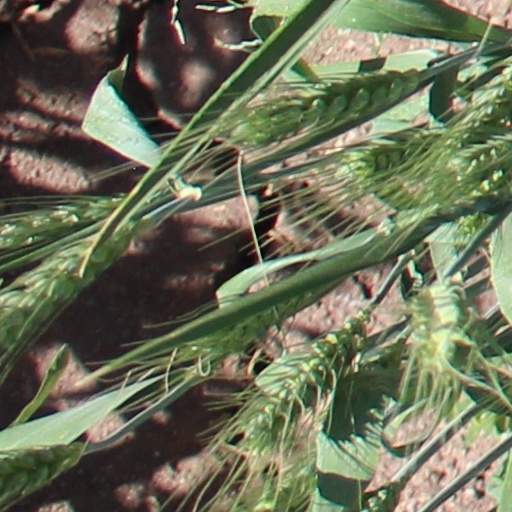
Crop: wheat